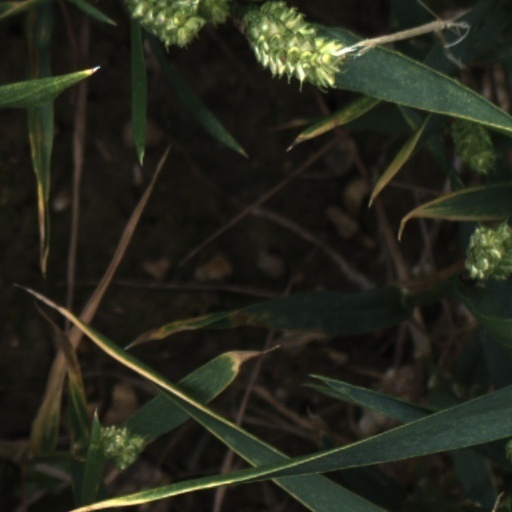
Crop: wheat